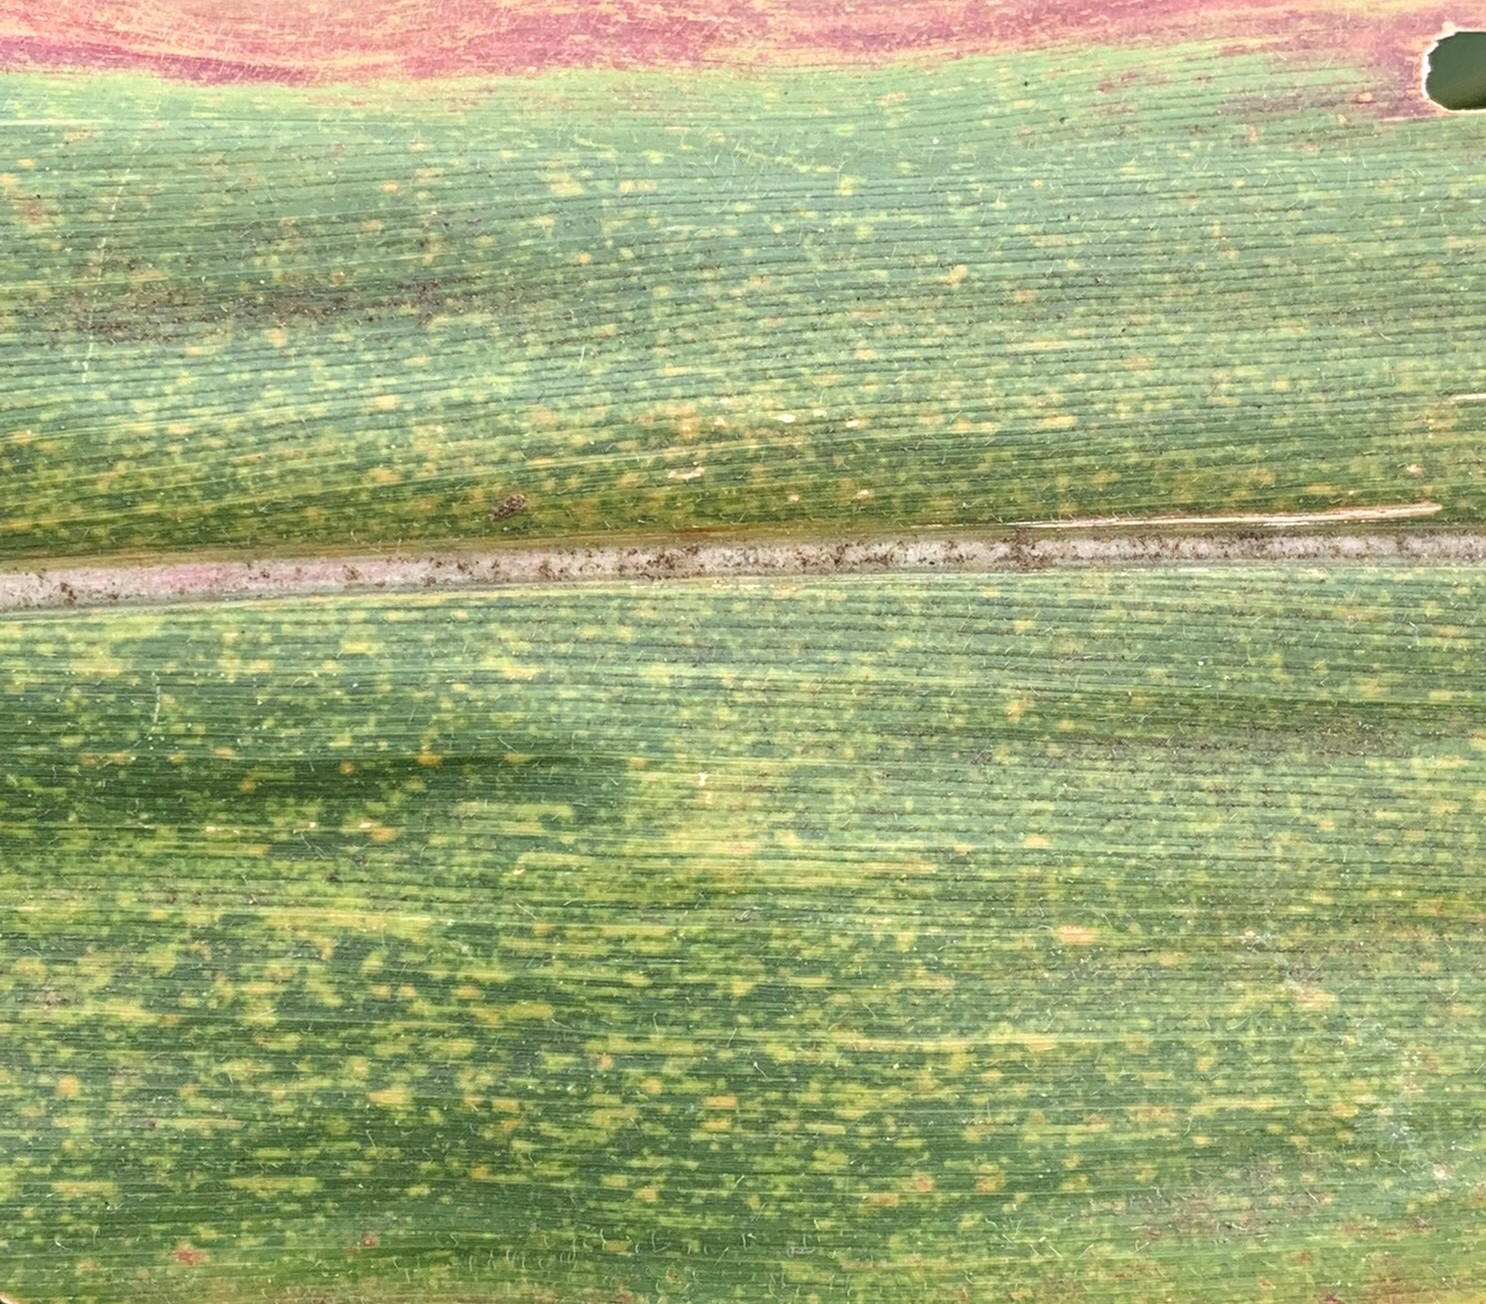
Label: MLN